Angularis nigra

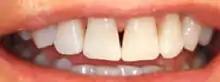
"Angularis nigra" between maxillary central incisors

Angularis nigra, Latin for 'black angle', also known as open gingival embrasures, and colloquially known as "black triangle", is the space or gap seen at the cervical embrasure, below the contact point of some teeth. The interdental papilla does not fully enclose the space, leading to an aperture between adjacent teeth. This gap has many causes including gingival recession, and gingival withdrawal post-orthodontic work. Interdental "black triangles" were rated as the third-most-disliked aesthetic problem below caries and crown margins. Treatment of "angularis nigra" often requires an interdisciplinary approach, involving periodontal, orthodontic and restorative treatment. Possible treatments to correct "angularis nigra" include addition of composite resin in the space, veneer placement, or gum graft. "Angularis nigra" is generally only treated based on the aesthetic preference of the patient (although serious gum recession may warrant periodontal treatment).